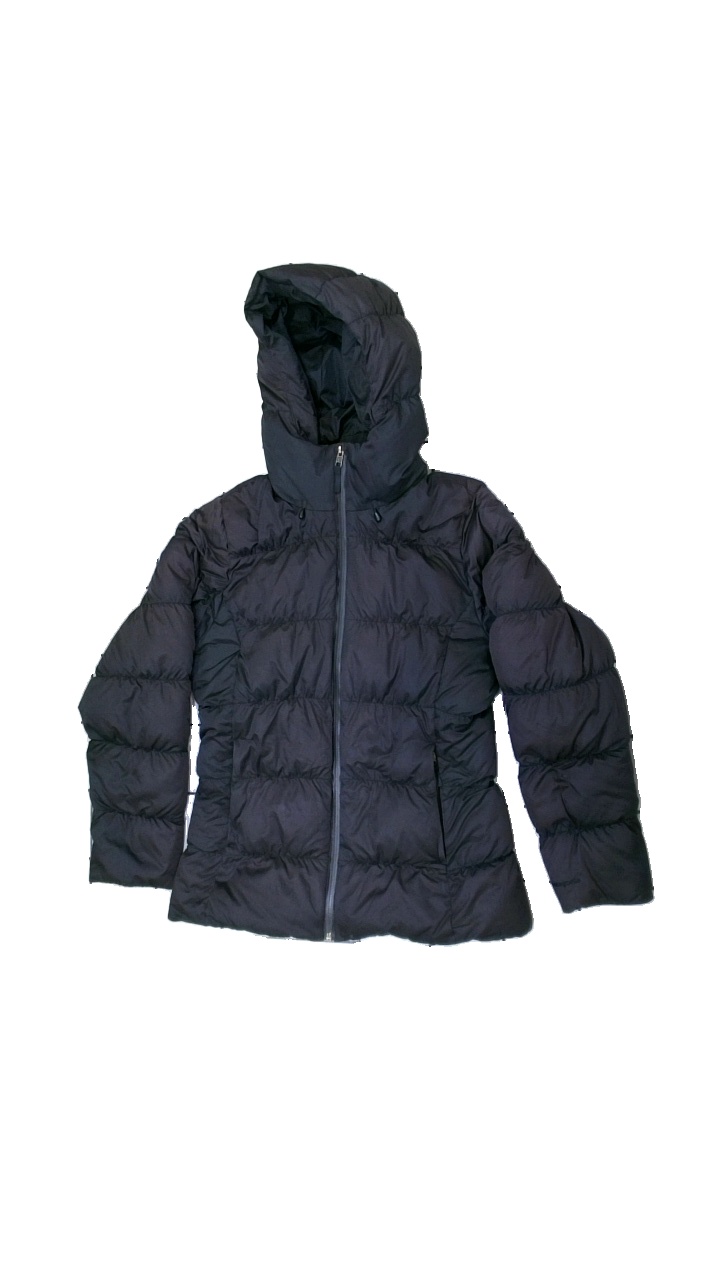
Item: Winter Jacket (Ladies)
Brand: Patagonia
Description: Black but sunbleached winter jacket from Patagonia, size S. Poor condition.
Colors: Black
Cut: Regular
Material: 100% poly
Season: Winter
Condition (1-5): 3
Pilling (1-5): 5
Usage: Recycle
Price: <50